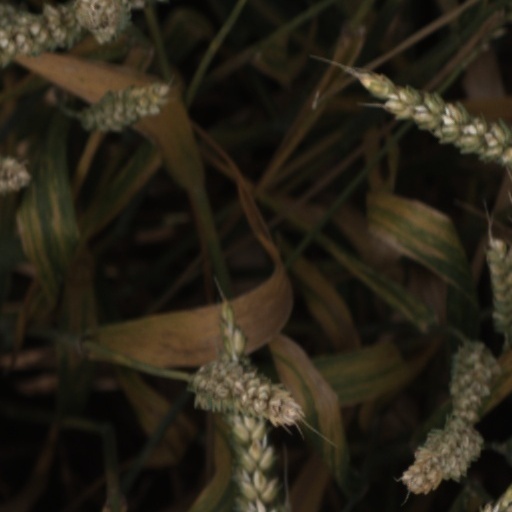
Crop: wheat